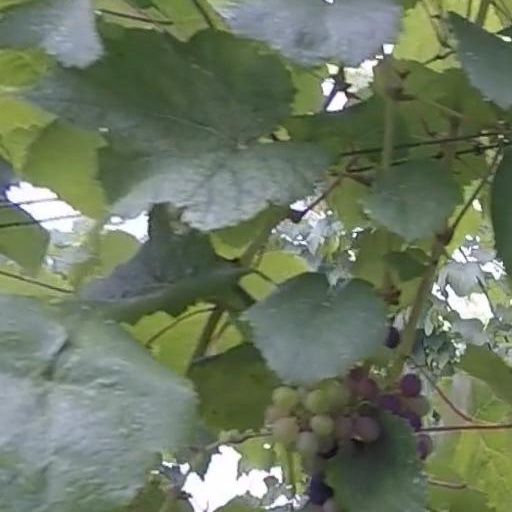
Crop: grape